Dog health

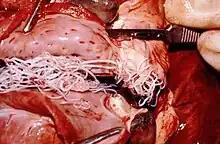
"Dirofilaria immitis" heart worms in a dog's heart

Genetic conditions are a problem in some dogs, particularly purebreds. For this reason many of the national kennel clubs require that dogs with certain genetic illnesses or who are deemed to be carriers cannot be registered. Some of the most common conditions include hip dysplasia seen in large breed dogs; von Willebrand disease a disease that affects platelets that is inherited in Doberman Pinschers; entropion a curling in of the eyelid seen in Shar Peis and many other breeds; progressive retinal atrophy inherited in many breeds; deafness and epilepsy known to be inherited in Belgian Shepherd Dogs, German Shepherd Dogs, Cocker Spaniels, and St. Bernards.